Caroline Bardua

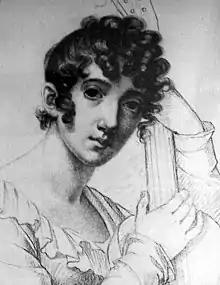
Caroline Bardua – "Self Portrait with Lute" ("Selbstbildnis mit Laute"), 1822.

Caroline Bardua (also Karoline Bardua; 11 November 1781 in Ballenstedt, Anhalt-Bernburg – 2 June 1864) was a German painter. She was one of the first middle-class women who was able to create an existence for herself as an independent artist.